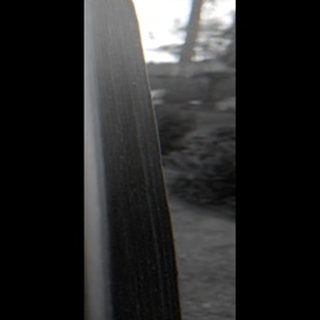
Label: sugarcane_yellow_leaf_disease